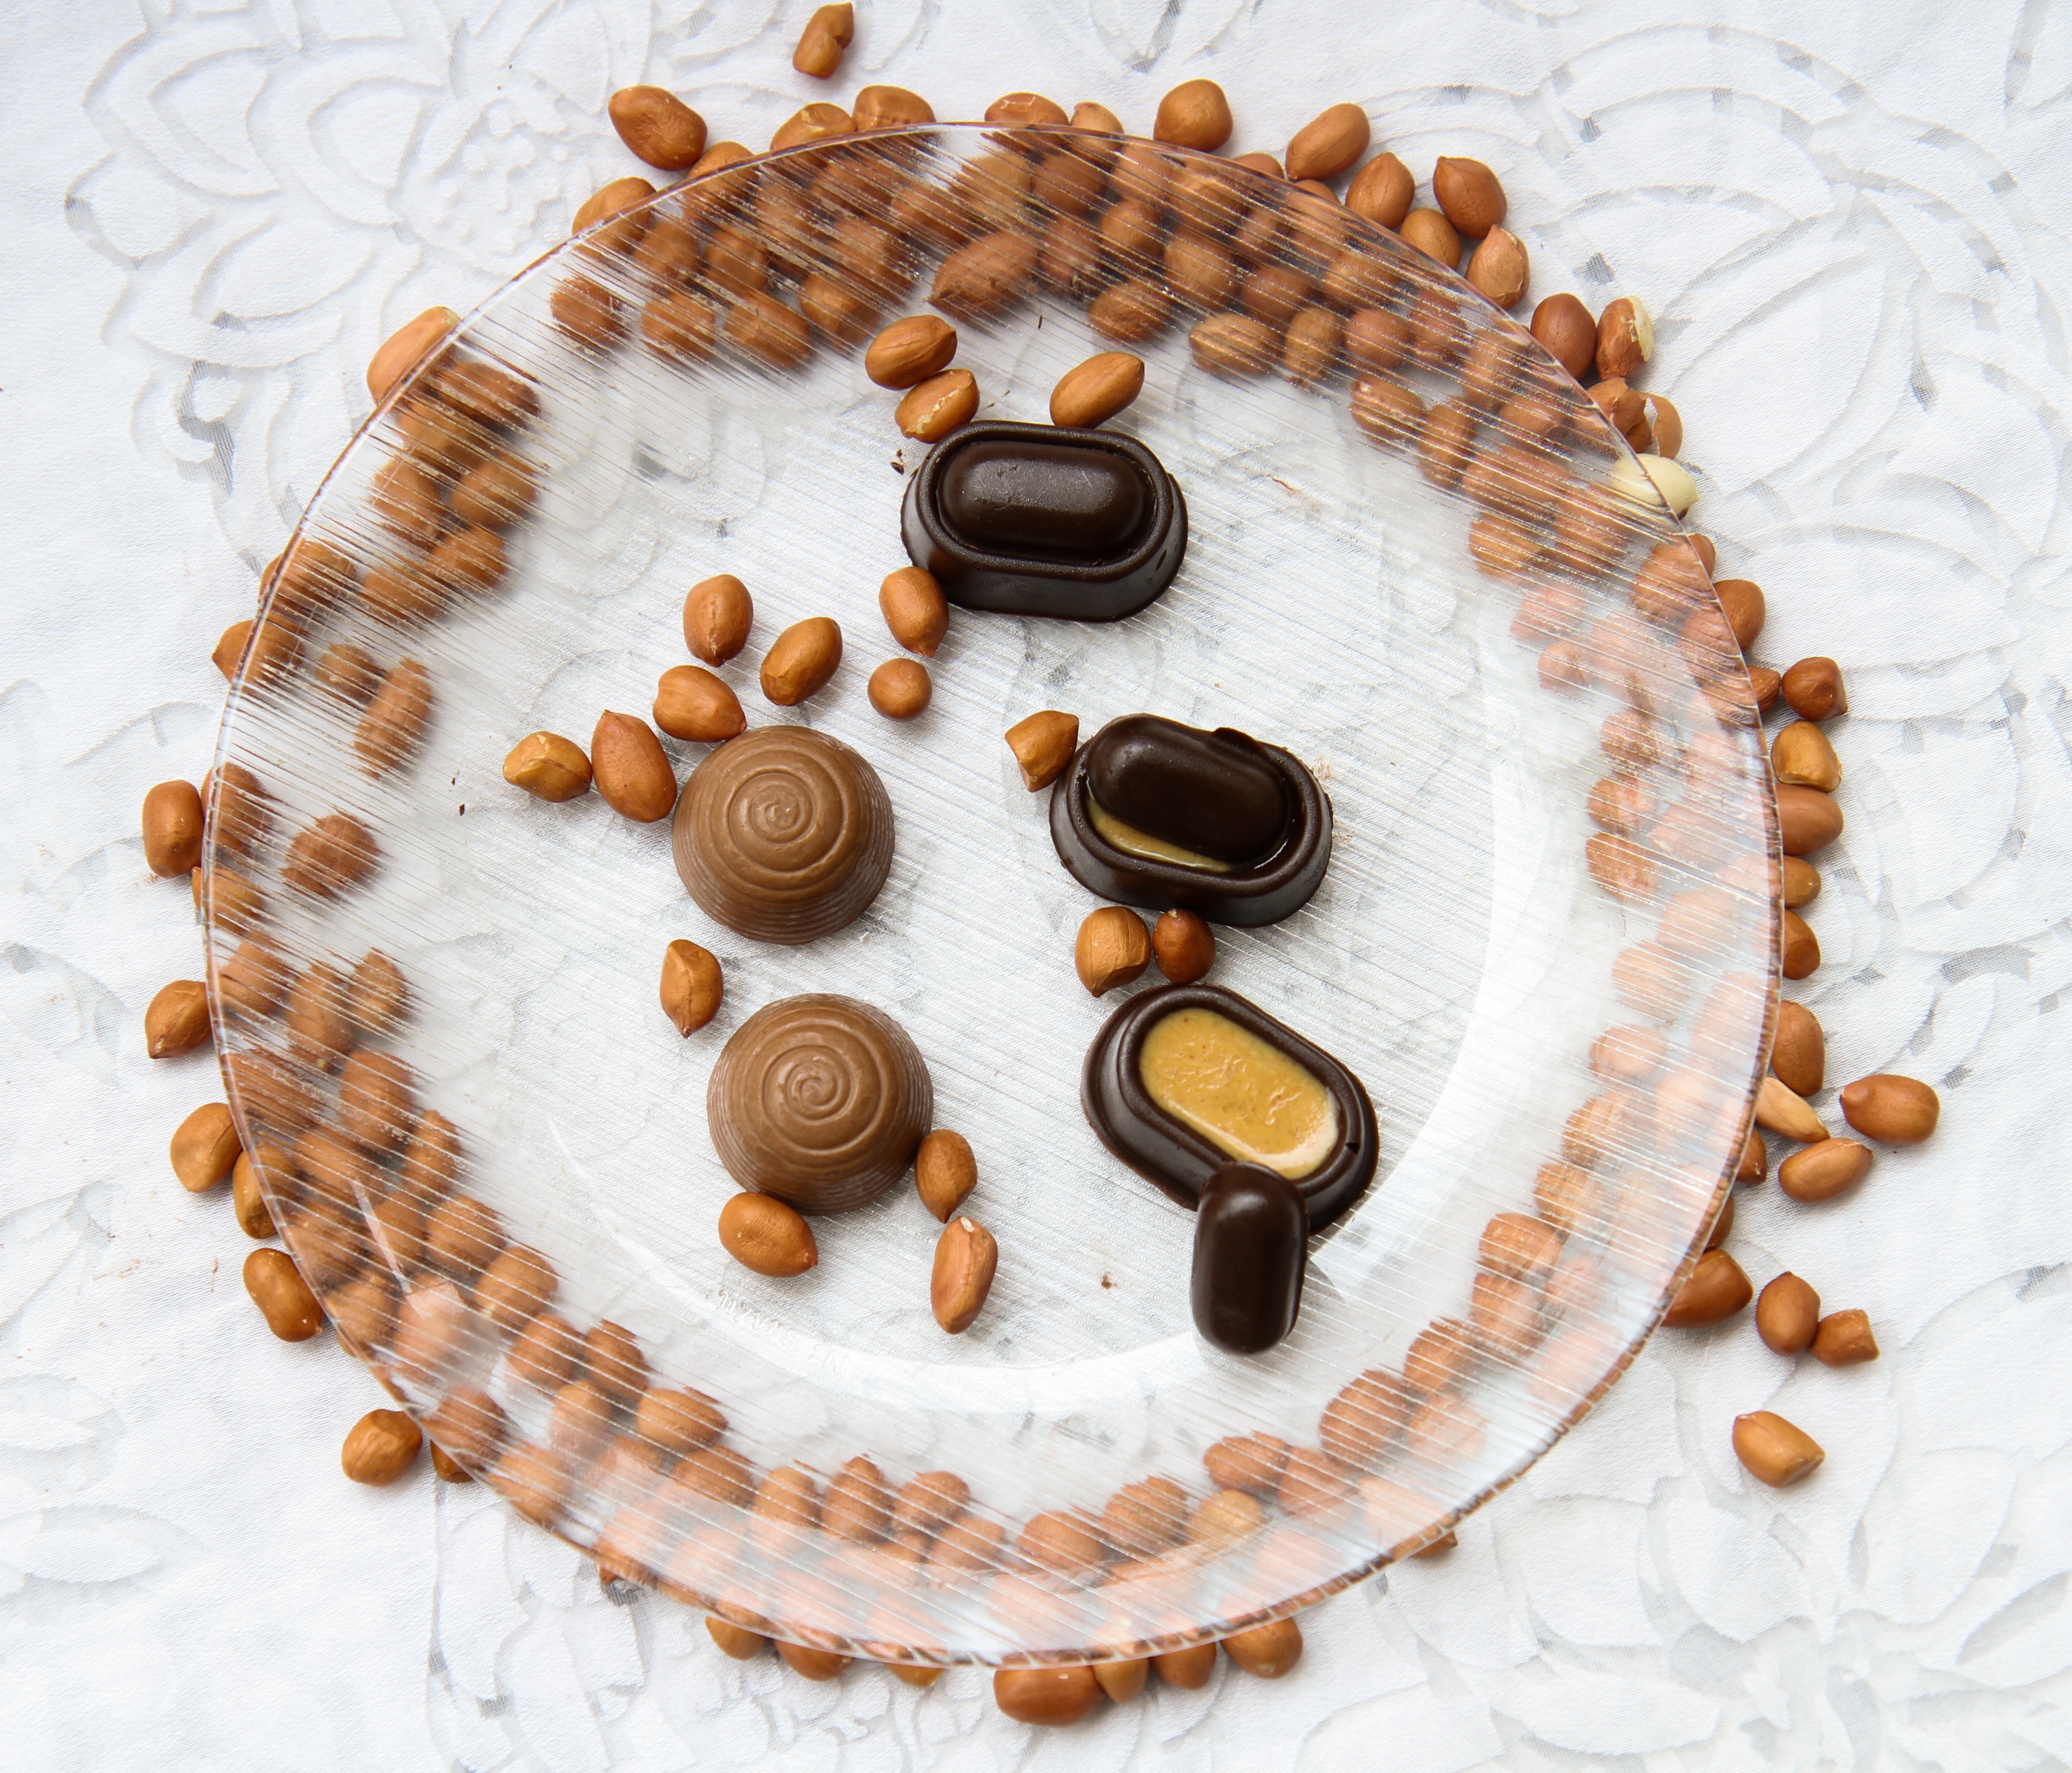
food, produce, brown, bead, cookie, dessert, jewellery, nuts, art, candy, fashion accessory